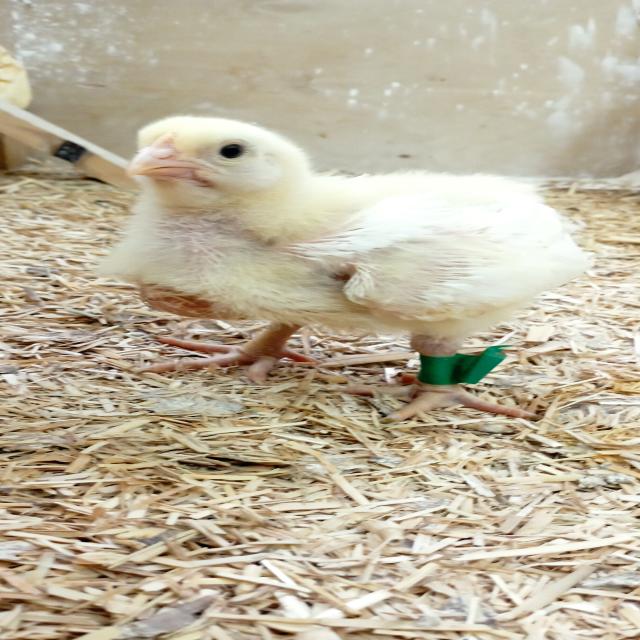
Weight: 390 g